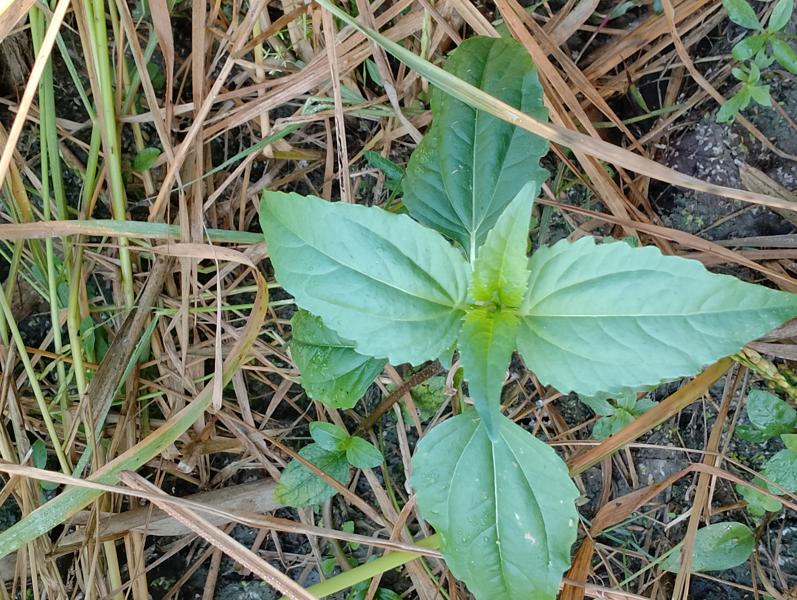
Weed species: Synedrella nodiflora